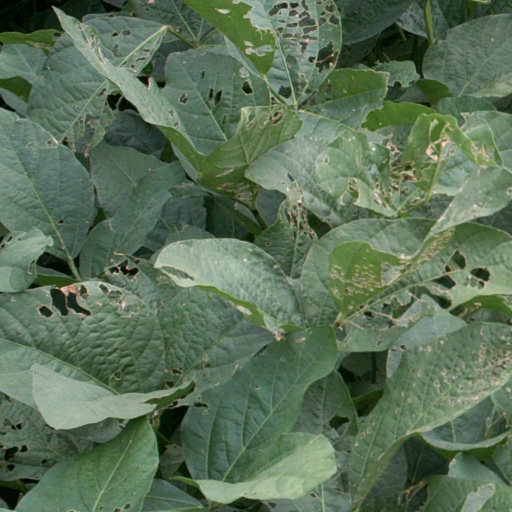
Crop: soybean